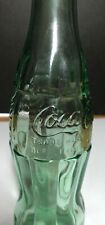
Waste category: glass